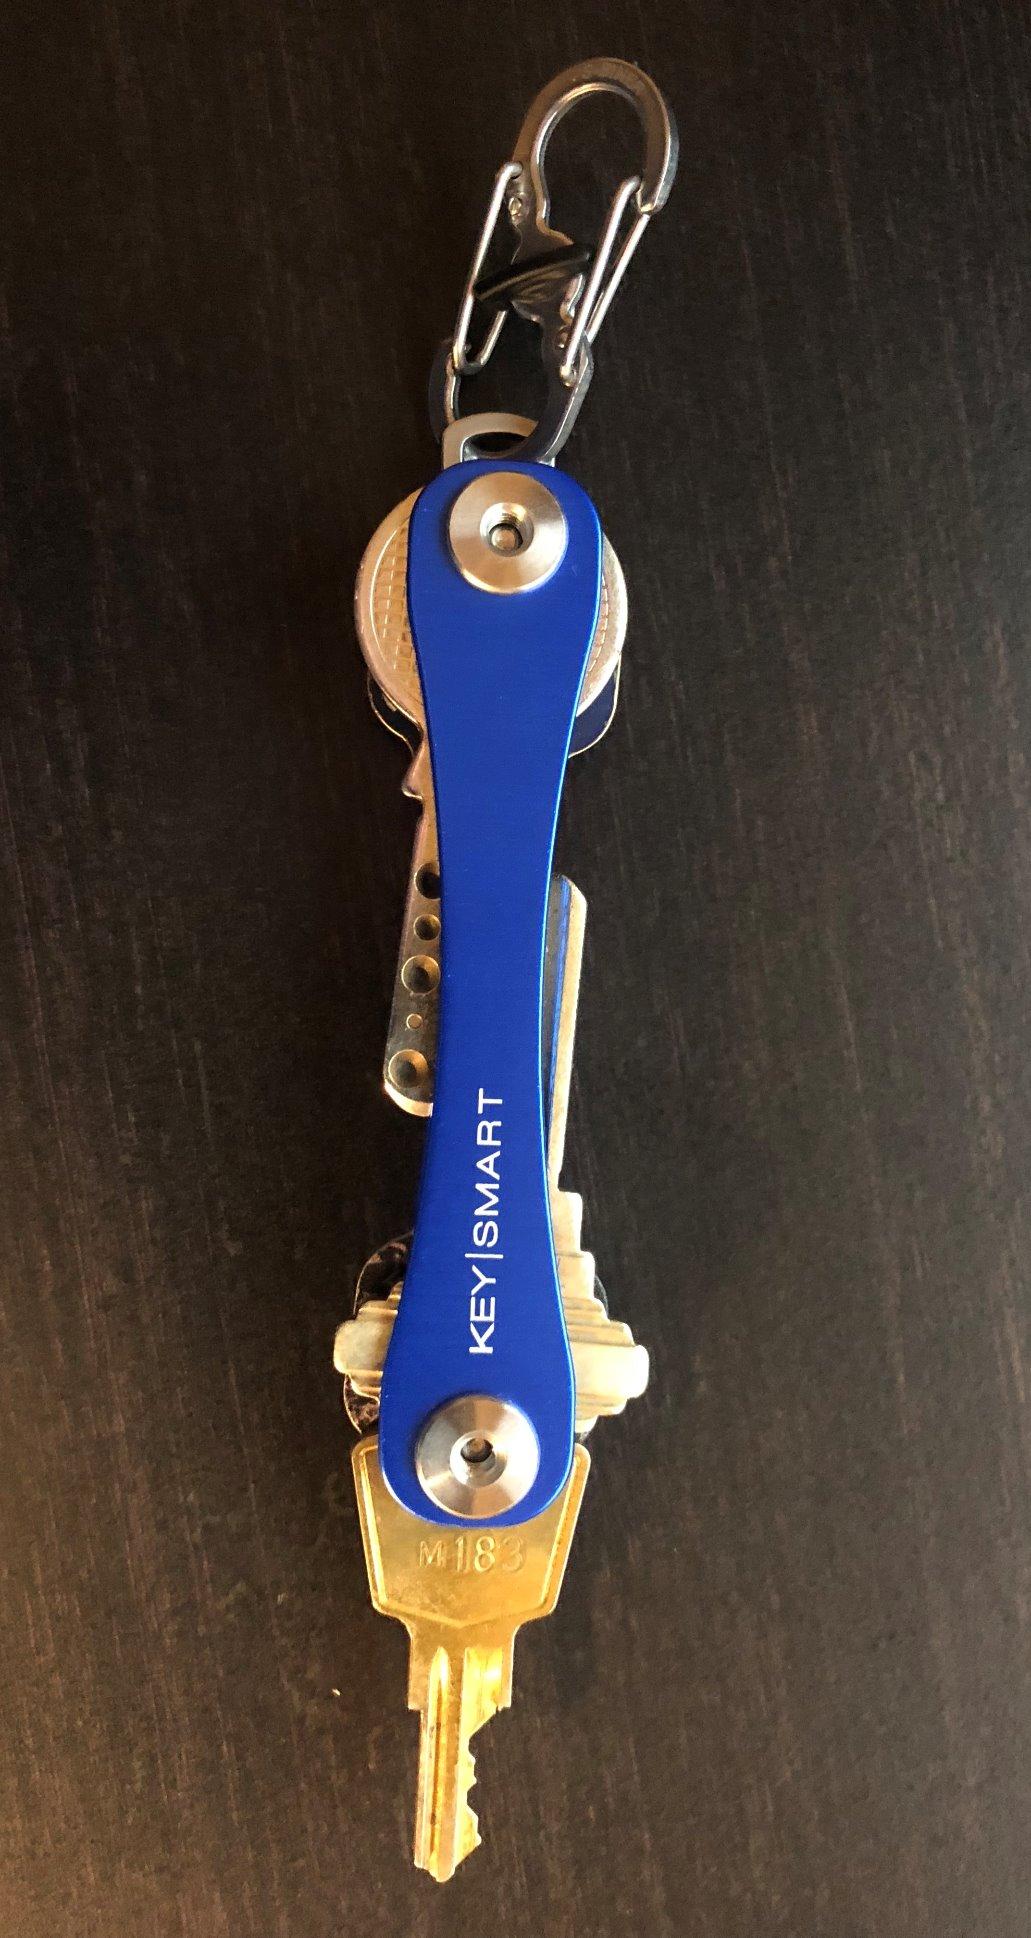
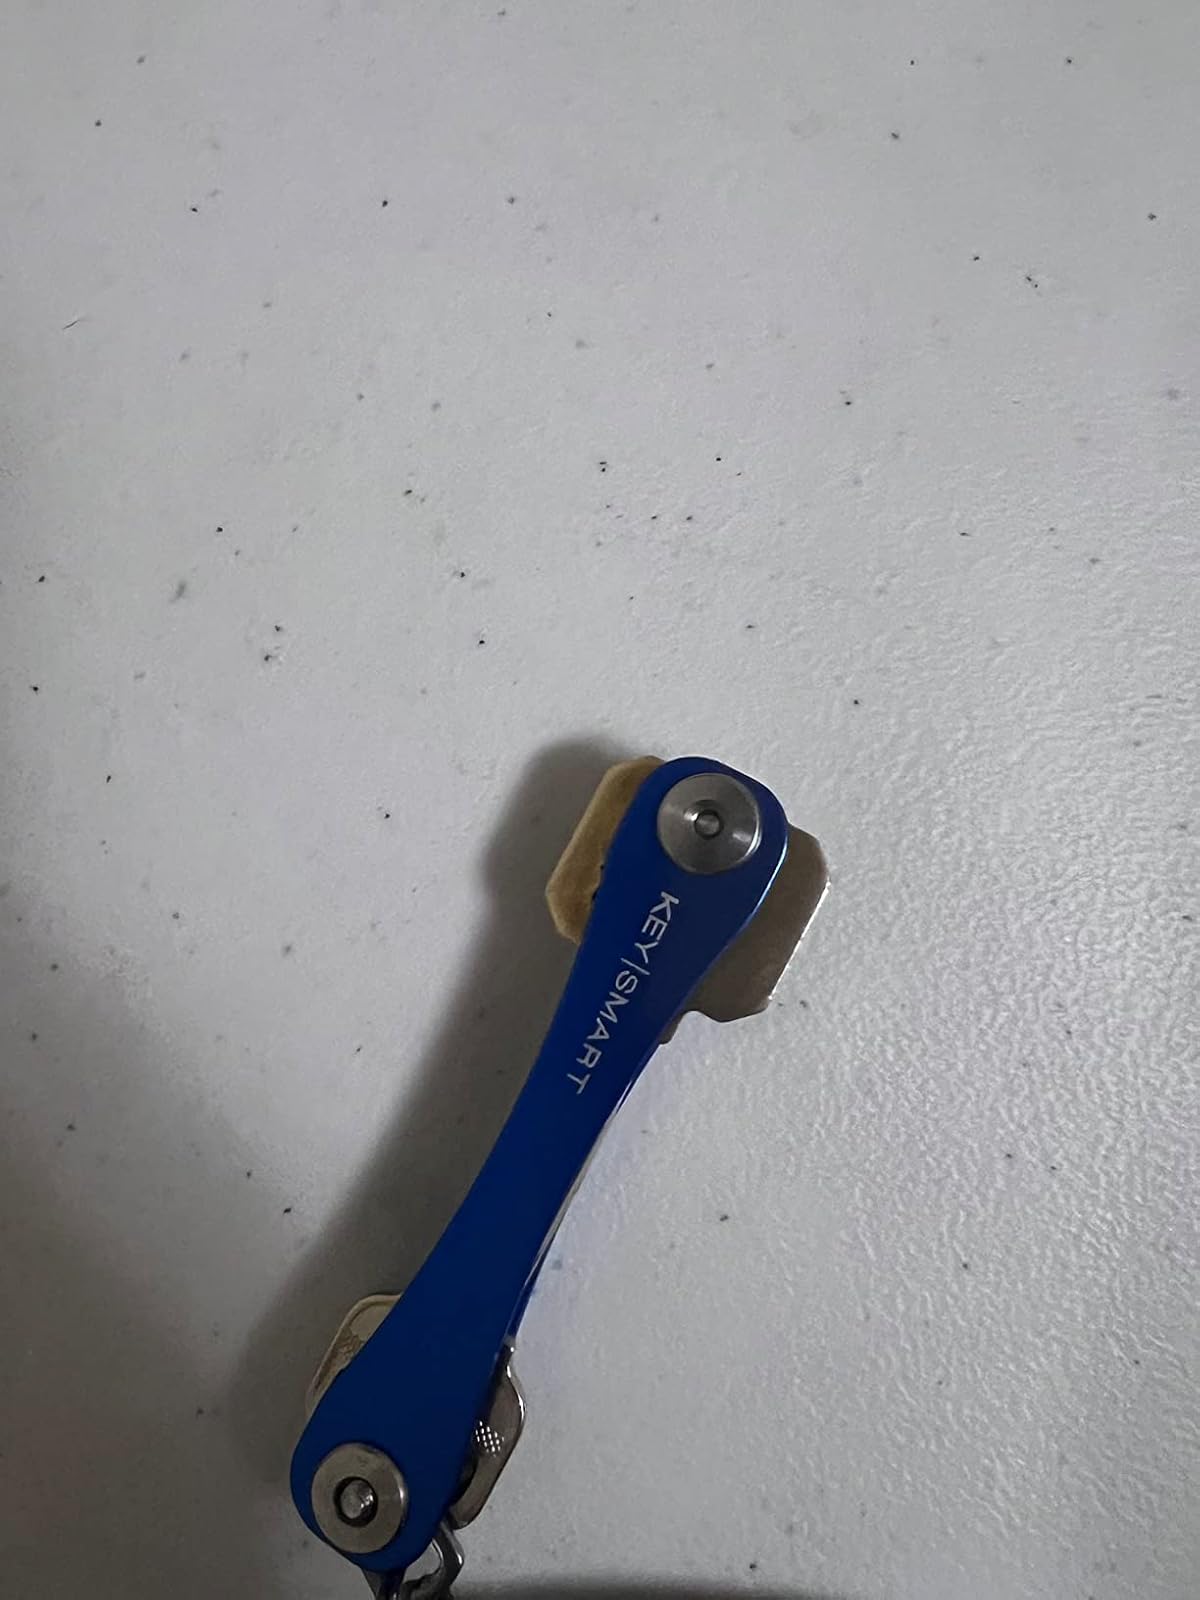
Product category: accessories_keychain
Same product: yes